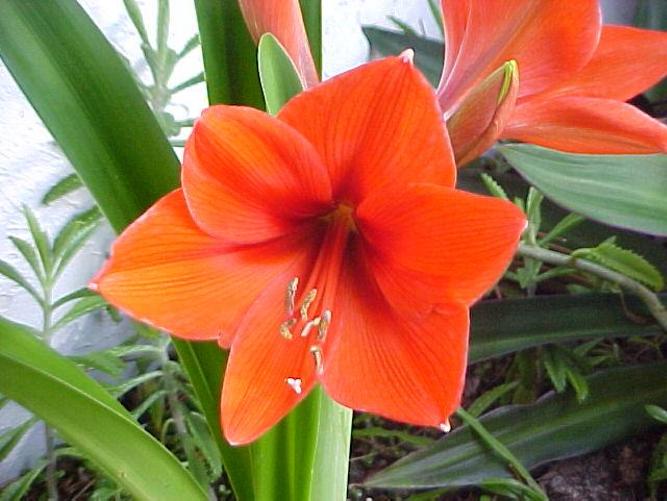
Label: hippeastrum